HMY Alberta

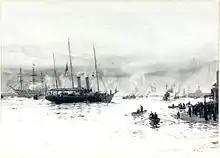
'HMY Alberta Entering Portsmouth Harbour with the Body of Queen Victoria, 1 February 1901', by William Lionel Wyllie

While returning from Osborne with the Queen and several of the royal family aboard on 18 August 1875, the "Alberta" collided with the schooner "Mistletoe". The captain of the "Alberta" altered course to pass behind of the schooner, when the "Mistletoe" suddenly tacked, and was run down. The survivors were pulled aboard the "Alberta", Queen Victoria taking a special interest in comforting them. The master of the "Mistletoe" and two passengers died in the accident, and the jury in the coroner's inquest was unable to return a verdict. "Alberta" was found to be to blame for the collision. Captain Welch was reprimanded by the Admiralty. On 13 August 1878, she was run into by at West Cowes, Isle of Wight and was damaged.